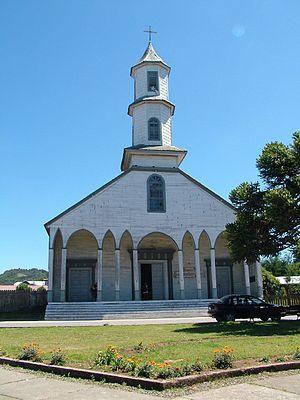
L'église Notre-Dame-de-la-Douleur est une église catholique romaine située à Dalcahue, dans l'archipel de Chiloé au Chili.
Dalcahue est une commune du Chili de la Province de Chiloé, elle-même située dans la Région des Lacs.
Les églises de Chiloé sont un ensemble d'églises en bois situées dans l'archipel de Chiloé, au Chili.